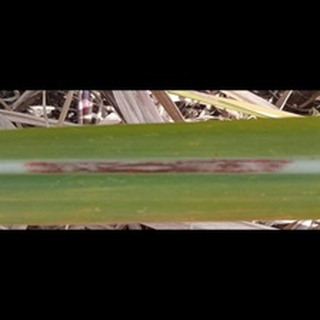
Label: sugarcane_red_rot